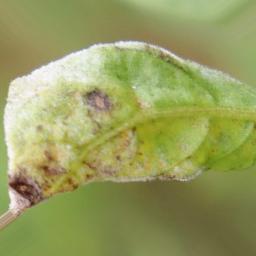
Label: powdery mildew